Radical (chemistry)

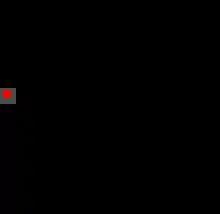
Structure of the deoxyadenosyl radical, a common biosynthetic intermediate

A familiar radical reaction is combustion. The oxygen molecule is a stable diradical, best represented by O–O. Because spins of the electrons are parallel, this molecule is stable. While the ground state of oxygen is this unreactive spin-unpaired (triplet) diradical, an extremely reactive spin-paired (singlet) state is available. For combustion to occur, the energy barrier between these must be overcome. This barrier can be overcome by heat, requiring high temperatures. The triplet-singlet transition is also "forbidden". This presents an additional barrier to the reaction. It also means molecular oxygen is relatively unreactive at room temperature except in the presence of a catalytic heavy atom such as iron or copper.